Hold That Lion (1926 film)

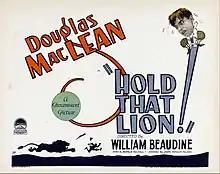
Lobby card

Hold That Lion is a 1926 American silent comedy film directed by William Beaudine, starring Douglas MacLean, Walter Hiers, and Constance Howard. The film was written by Joseph F. Poland based on a story by Rosalie Mulhall.